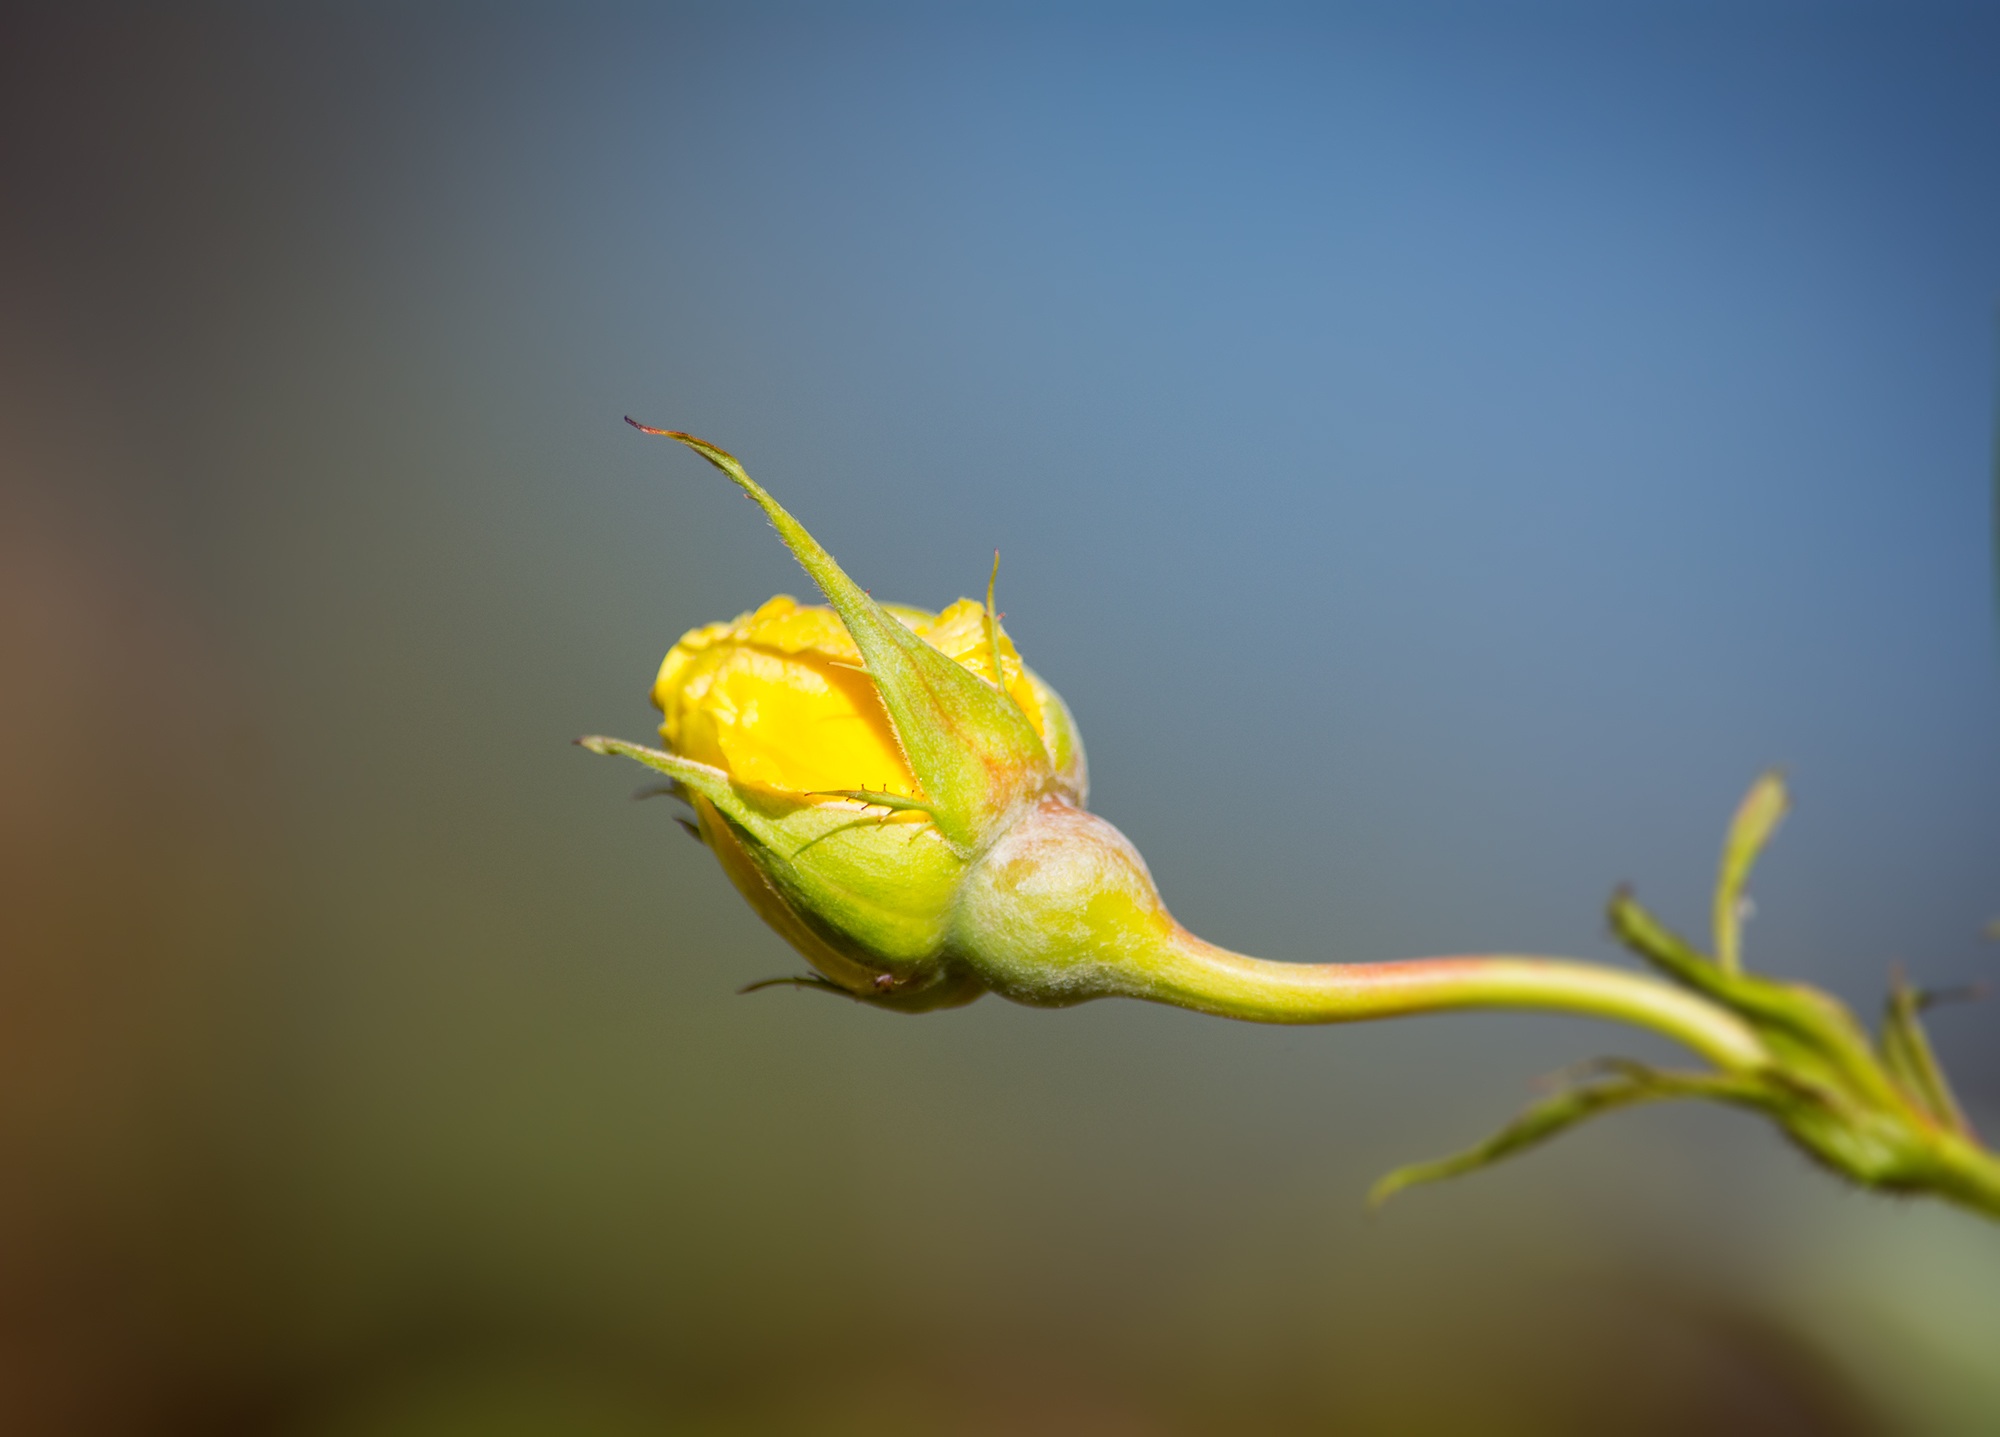
nature, branch, blossom, plant, photography, leaf, flower, petal, bloom, summer, rose, pollen, green, produce, insect, yellow, garden, close, flora, fauna, invertebrate, yellow flower, wildflower, close up, negative space, mantis, bud, flower garden, text freedom, macro photography, yellow roses, in the garden, closed flower, plant stem